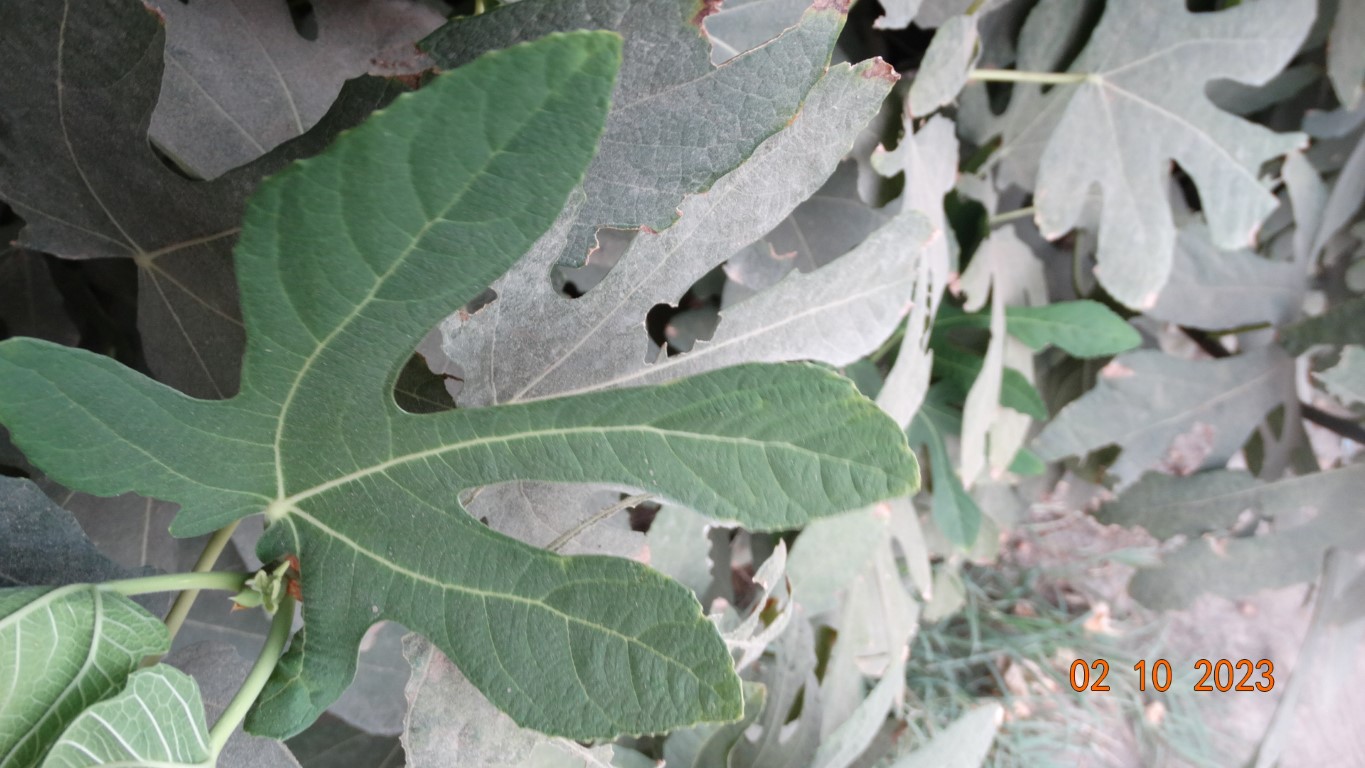
Label: healthy